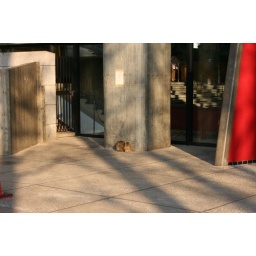
Feral cats were EVERYWHERE in Tokyo. The animals we saw, in order of population, were: crows, pigeons, cats.